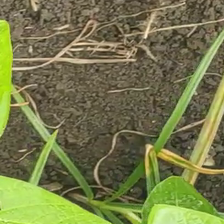
Weed species: Lavhala_(Cyperus_Rotundus)